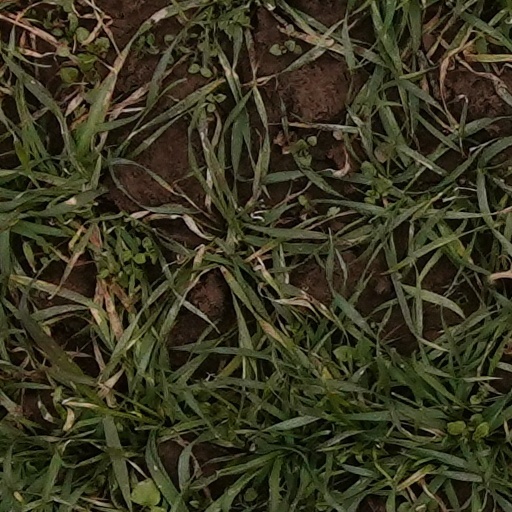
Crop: wheat